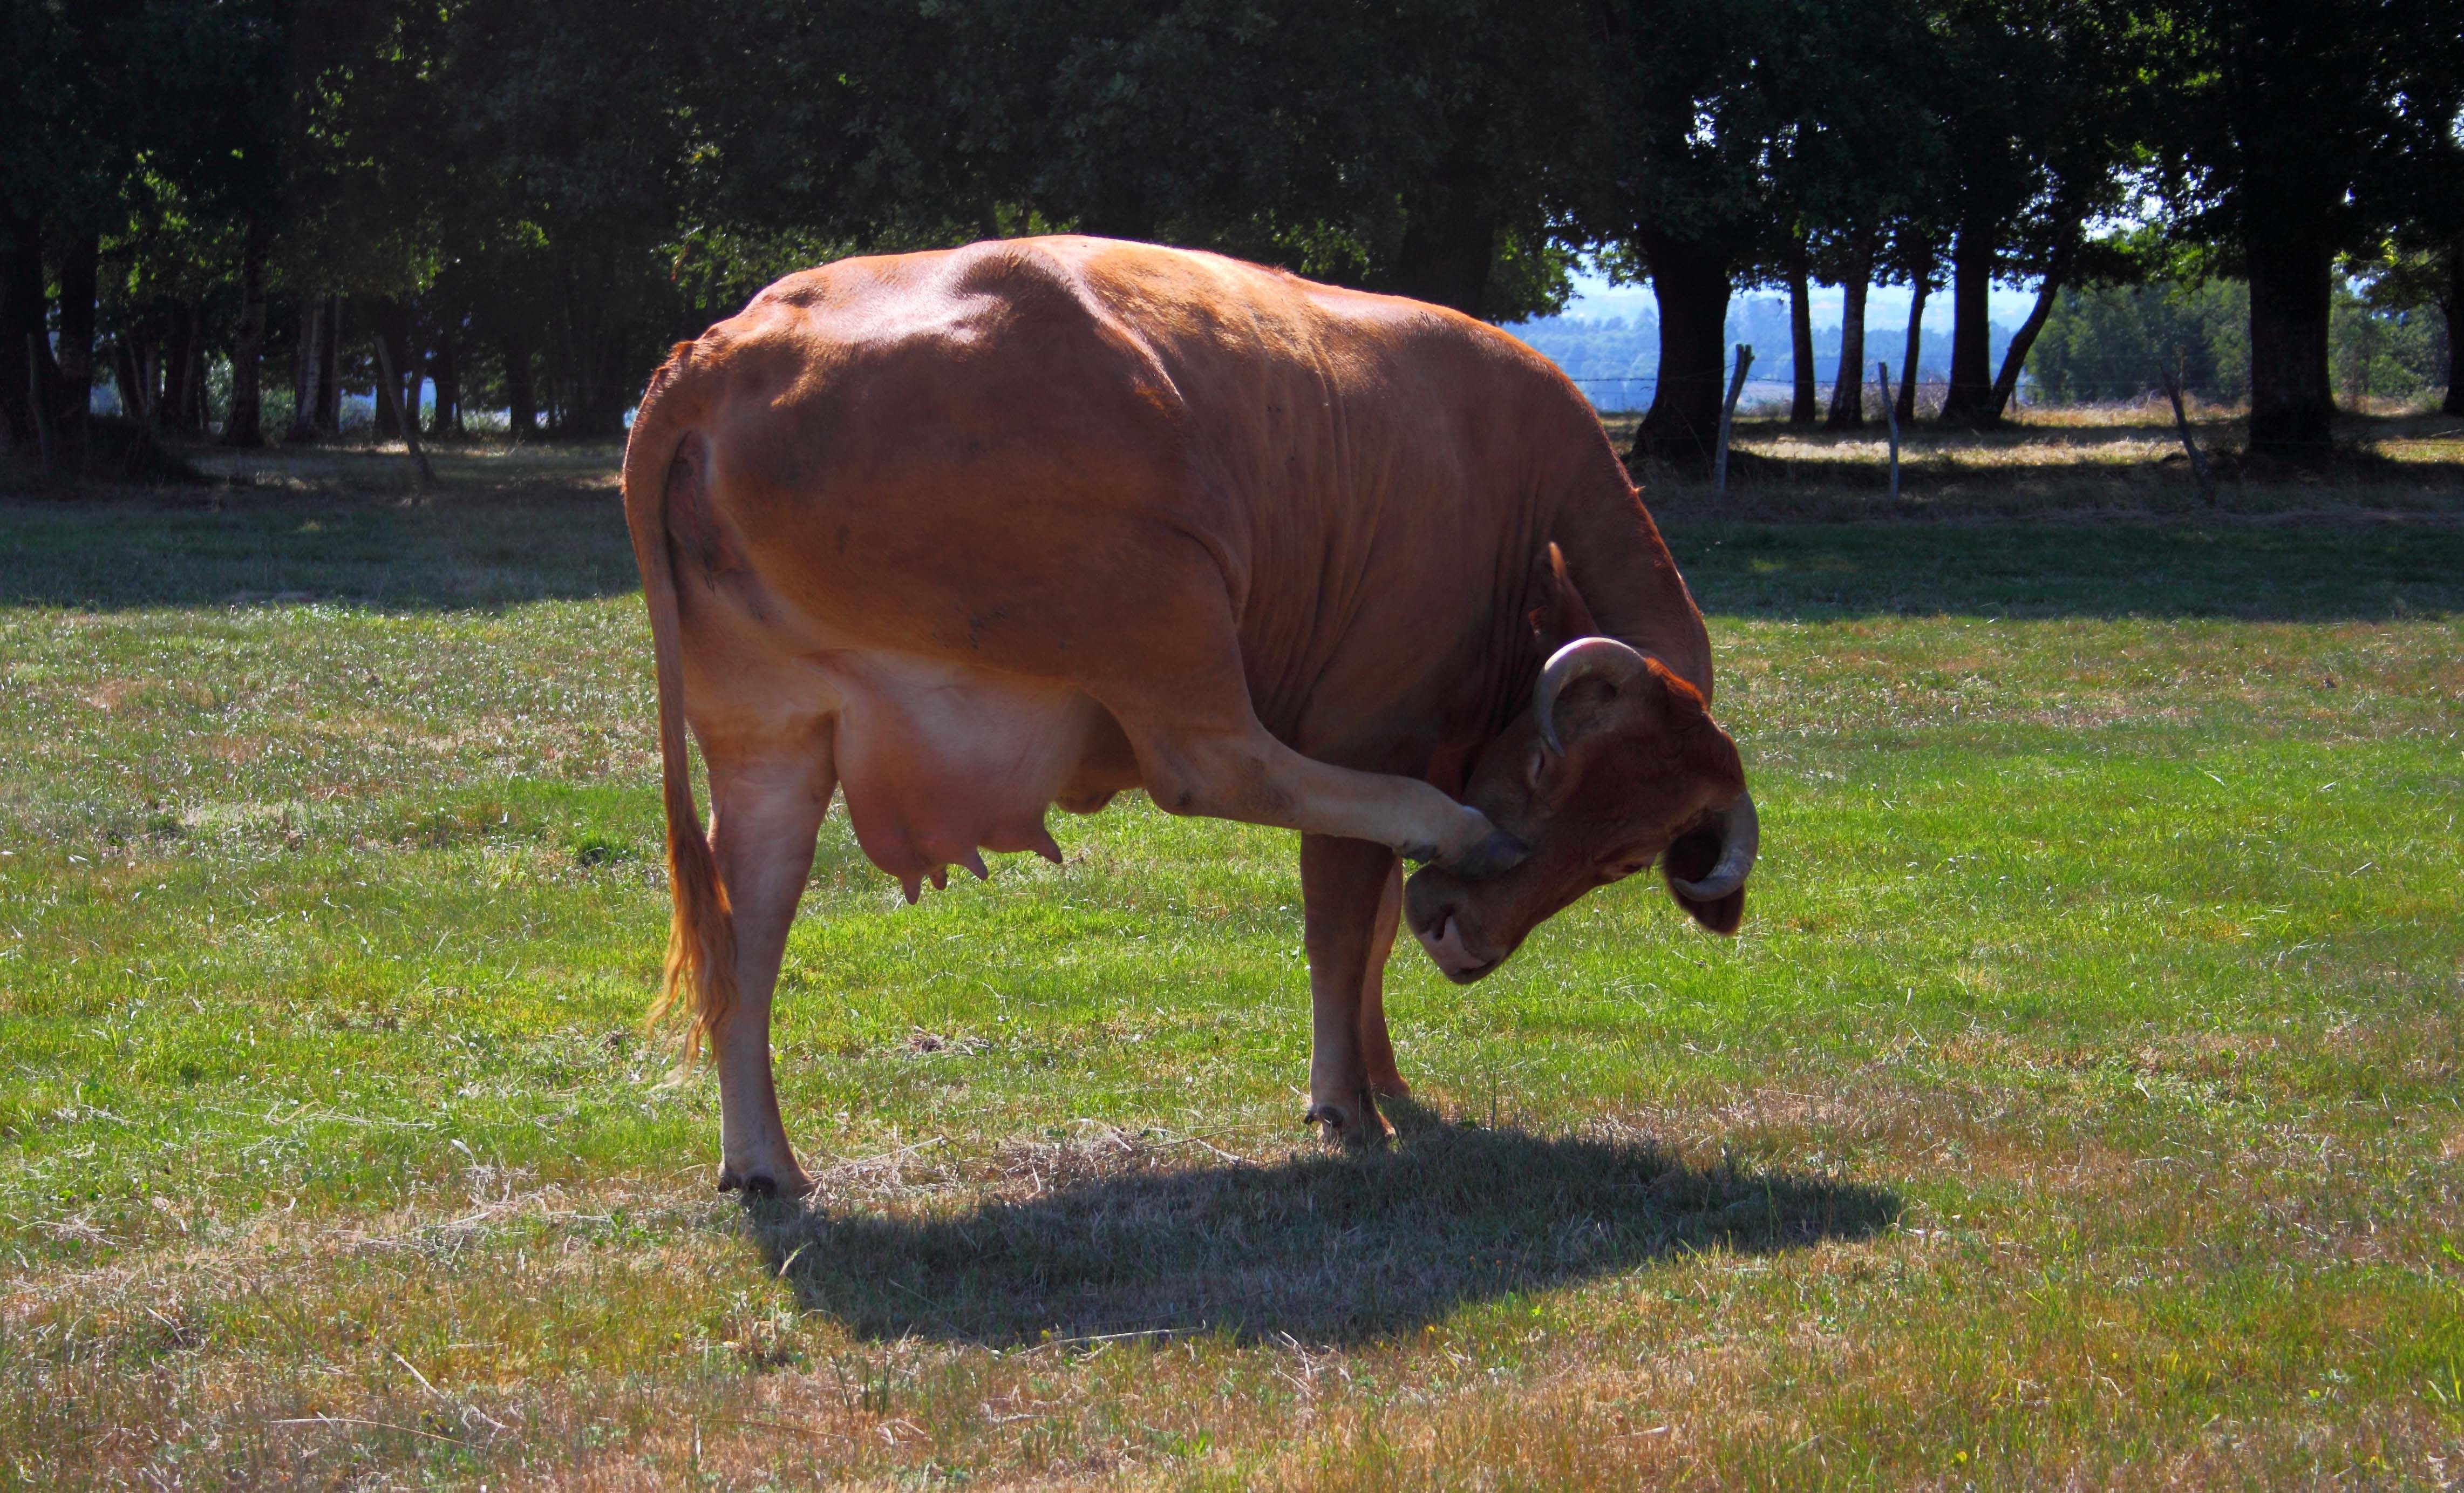
grass, farm, meadow, wildlife, cow, pasture, grazing, mammal, fauna, bull, animals, vertebrate, mare, toro, udders, cattle like mammal